History of Rio Grande do Sul

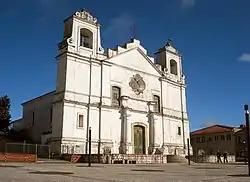
Mother Church of Viamão ("Matriz de Viamão") (1766 - 1769), one of the oldest churches in the state.

With the incentive of the establishment of this outpost, the Portuguese became interested in occupying the intermediate lands between the Sacramento and the captaincy of São Vicente. General João Borges Fortes, in his work ""Rio Grande de São Pedro"", observed that the "bandeirante" Francisco de Brito Peixoto was the pioneer in the occupation of the lands between Laguna and Colônia do Sacramento, beginning the Portuguese-Brazilian presence in Rio Grande do Sul: